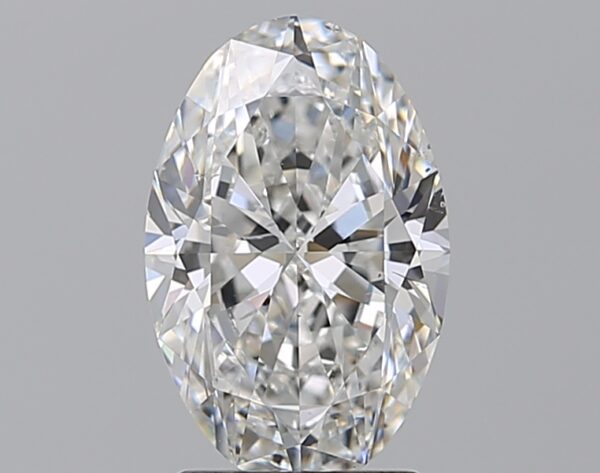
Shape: oval
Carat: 2.01
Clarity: SI1
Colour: E
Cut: EX
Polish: EX
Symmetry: EX
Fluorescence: M
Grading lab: GIA
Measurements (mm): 10.61 x 6.84 x 4.23